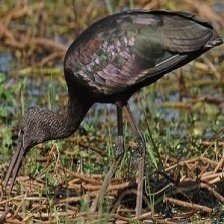
Species: GLOSSY IBIS
Scientific name: PLEGADIS FALCINELLUS